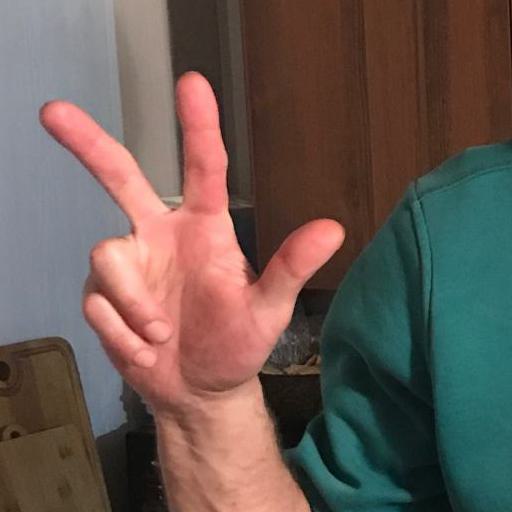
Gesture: three2